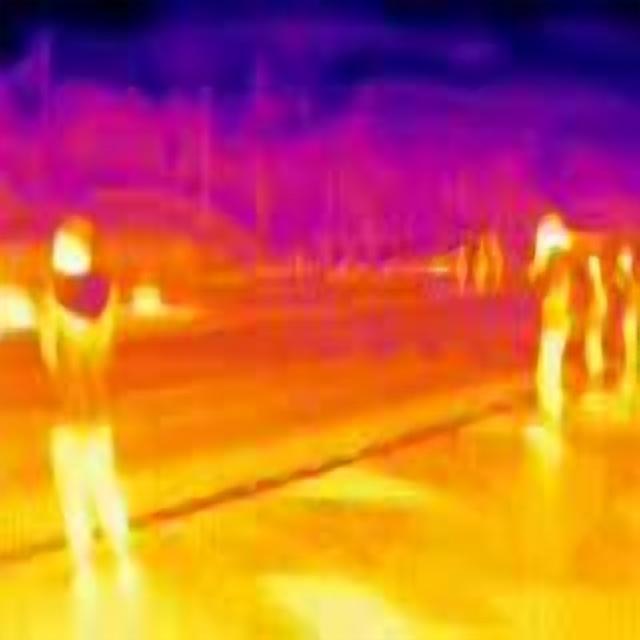
Detected objects:
label: person
label: person
label: person
label: person